Gurkha Contingent Pipes and Drums Platoon

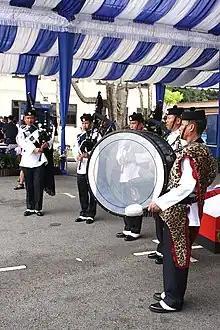
Members of the Singapore Police Force Gurkha Contingent Pipes and Drums Platoon performing at the Police Week Carnival 2005.

The Singapore Police Force Gurkha Contingent Pipes and Drums Platoon is a 35 strong platoon currently led by Inspector Bipin Yonjan. The Honorary Band President is Superintendent Tony Bergin, who is the Deputy Commander of the Gurkha Contingent. Formed in 1955 out of the Contingent's Gurkha officers, it includes officers trained as pipers, drummers and buglers.